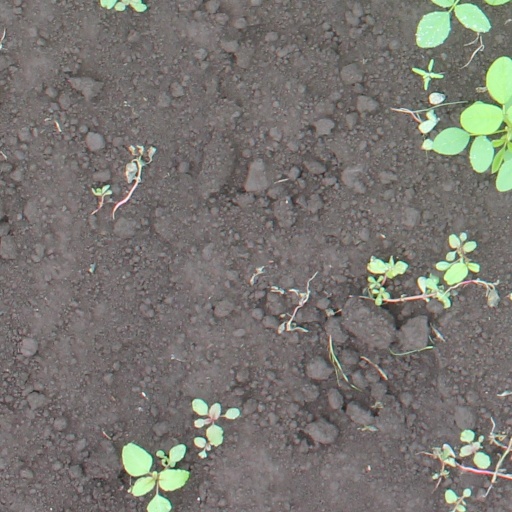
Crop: soybean